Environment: real
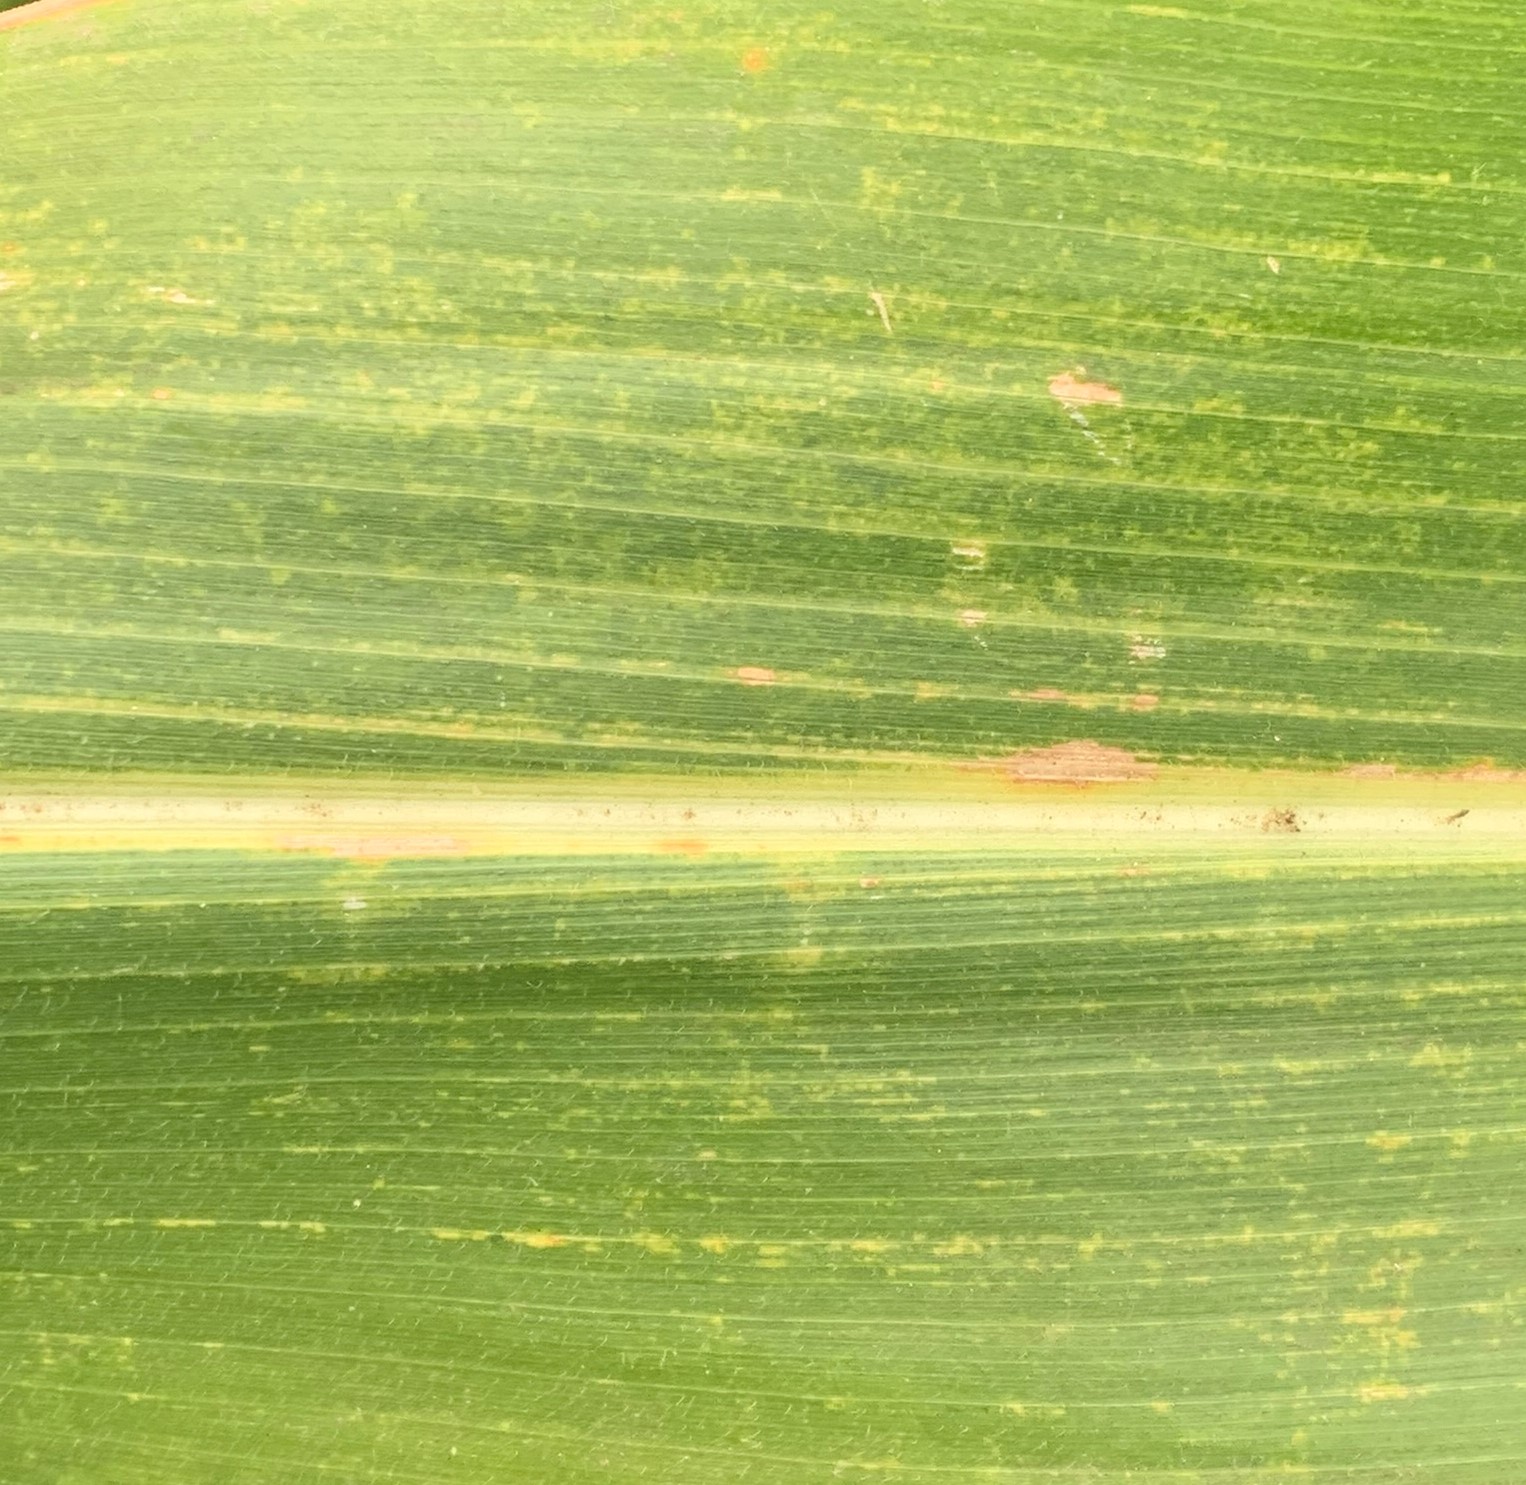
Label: lethal_necrosis